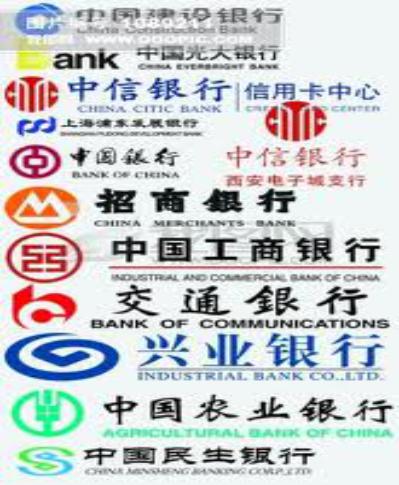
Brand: icbc-1
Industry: Others